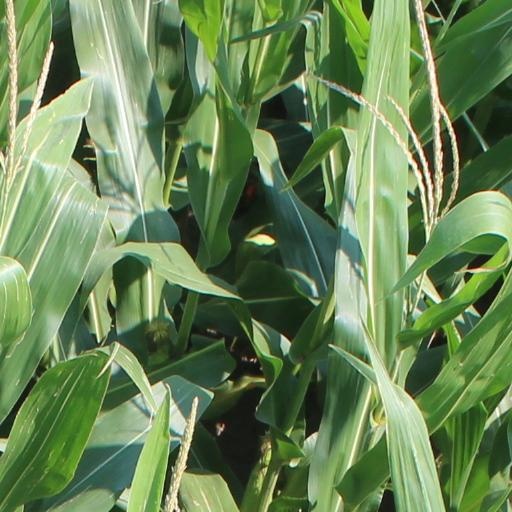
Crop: maize; corn